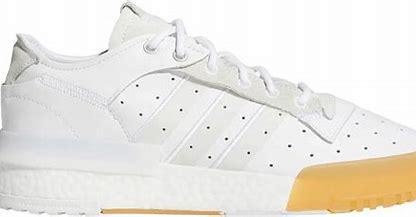
Brand: adidas
Model: Rivalry Rm Skate